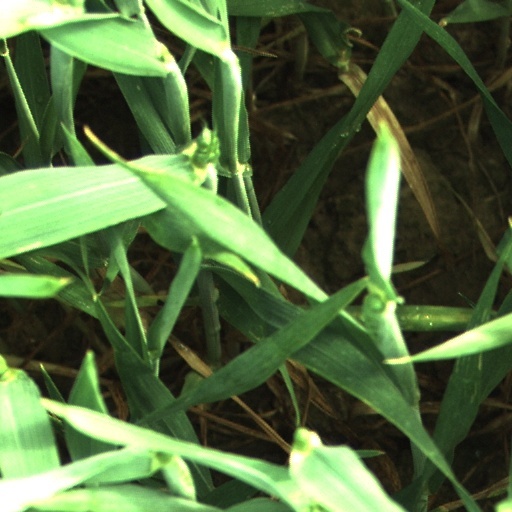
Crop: wheat